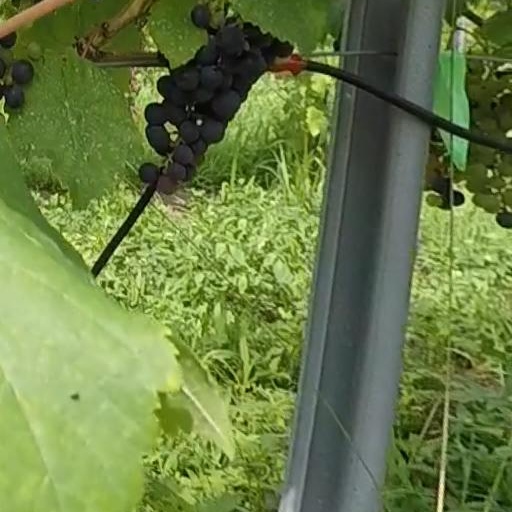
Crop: grape